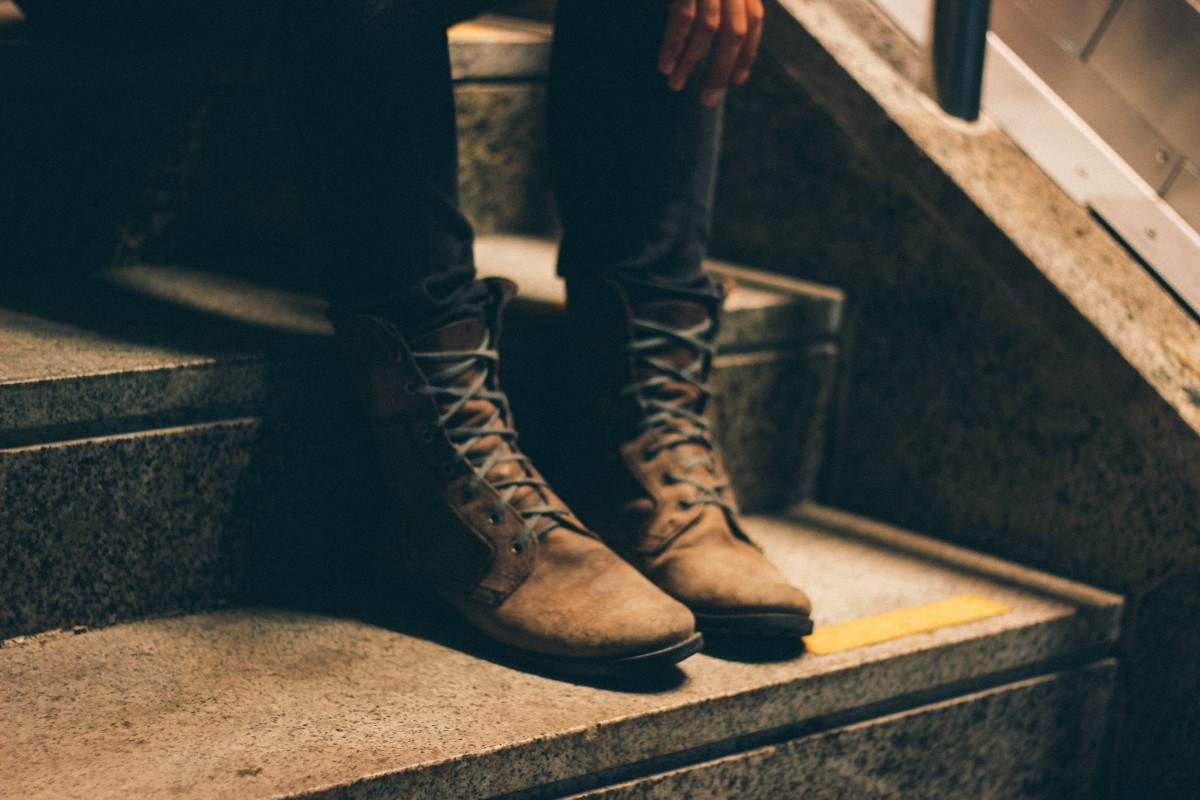
Tags: white, stair, step, boot, leg, spring, color, fashion, rest, black, human body, sneakers